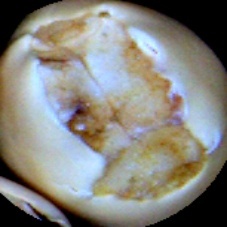
Label: Broken